1978 Memorial Cup

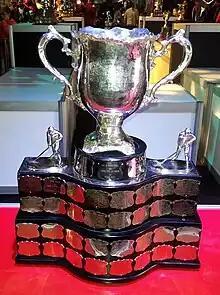
Silver bowl trophy with two large handles, mounted on a wide black plinth engraved with team names on silver plates.

The 1978 Memorial Cup occurred May 6–13 at the Sudbury Community Arena in Sudbury, Ontario, and at the Sault Memorial Gardens in Sault Ste. Marie, Ontario. It was the 60th annual Memorial Cup competition and determined the major junior ice hockey champion of the Canadian Hockey League (CHL). Participating teams were the winners of the Ontario Major Junior Hockey League, Quebec Major Junior Hockey League and Western Hockey League which were the Peterborough Petes, Trois-Rivières Draveurs and New Westminster Bruins. New Westminster won their second Memorial Cup in a row, defeating Peterborough in the final game.